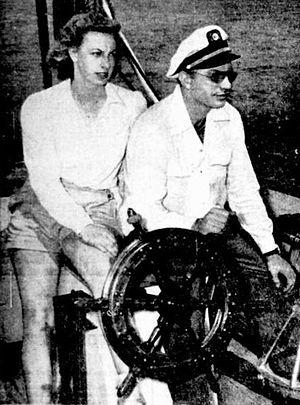
Sara Elizabeth Bruce Northrup Hollister est une occultiste, qui fut la seconde épouse de L. Ron Hubbard, dirigeant-fondateur de l’Église de Scientologie, et aussi son inspiratrice dans son idéologie par sa participation à la création de la dianétique, qui deviendra plus tard, la Scientologie.